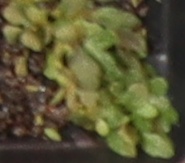
Label: Horseweed